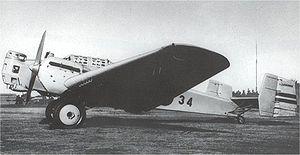
Le Mitsubishi Ki-1 est un bombardier construit par Mitsubishi pour l'armée impériale japonaise dans les années 1930. Le Mitsubishi Ki-1 vole pour la première fois en 1933. Malgré son apparence archaïque, le Ki-1 est utilisé dans le Mandchoukouo et nord de la Chine durant les premiers stades de la Seconde Guerre sino-japonaise, dans les zones où le nombre d'avions ennemis était minime.